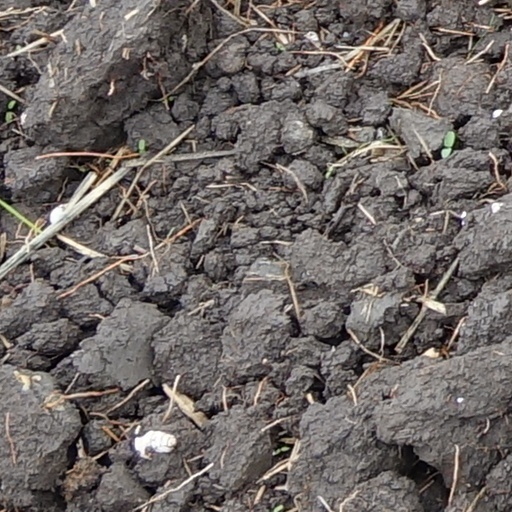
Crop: wheat